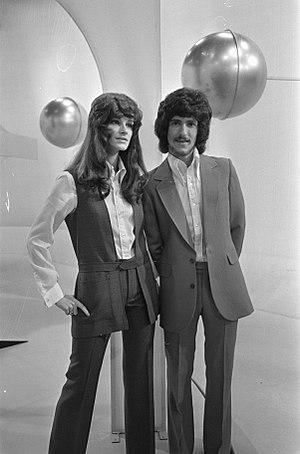
Saskia & Serge est un duo néerlandais composé du guitariste-chanteur Ruud Schaap, né le 22 mars 1946 au Helder, et de la chanteuse Trudy van den Berg, née le 23 avril 1947 à Grootebroek. Le duo s'est formé en 1967.